Wave-formed ripple

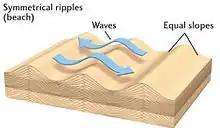
Symmetrical ripple

Although symmetrical ripples are also called bi-directional ripples there is a difference between them. Bi-directional ripples are rarely symmetrical due to the difference in force of the two directions, where as the wave formed or oscillation ripples form from the circular water movement pattern of water molecules. These ripples form parallel to the shore line. They usually display rounded troughs and rounded crests.